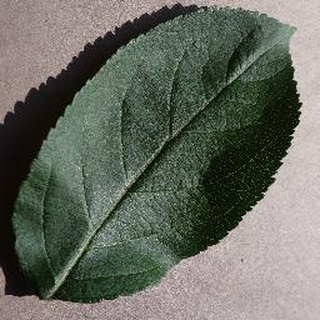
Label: healthy_apple